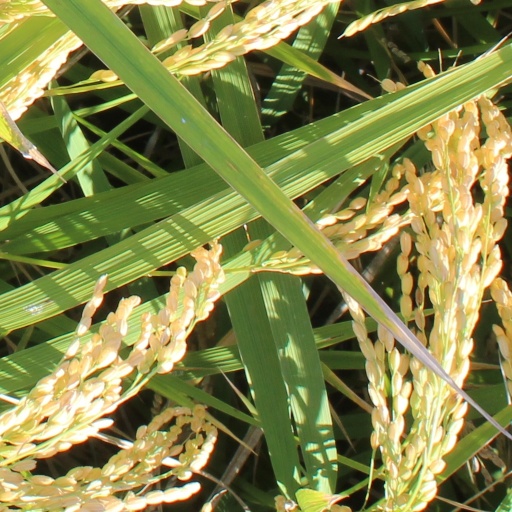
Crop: rice